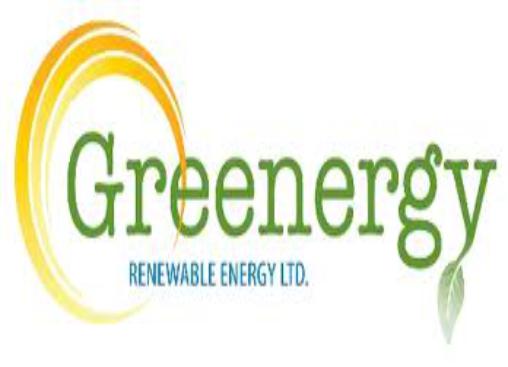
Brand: Greenergy
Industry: Others